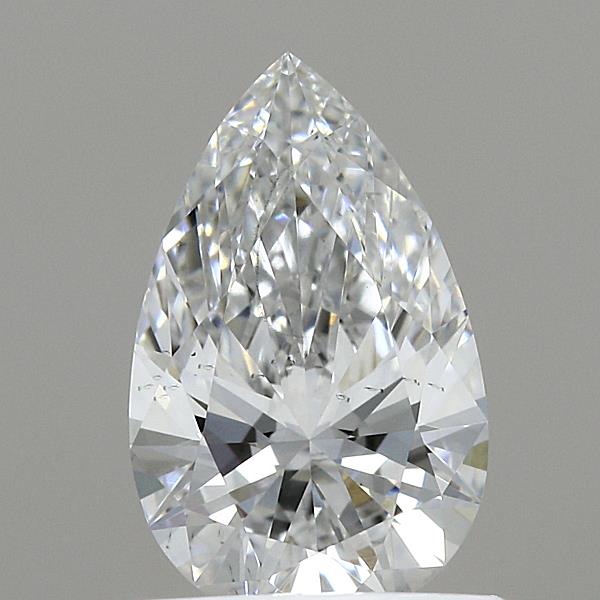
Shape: pear
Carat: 0.74
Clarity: VS2
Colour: F
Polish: EX
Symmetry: EX
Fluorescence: NONE
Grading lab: IGI
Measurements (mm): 8.26 x 5.16 x 3.12